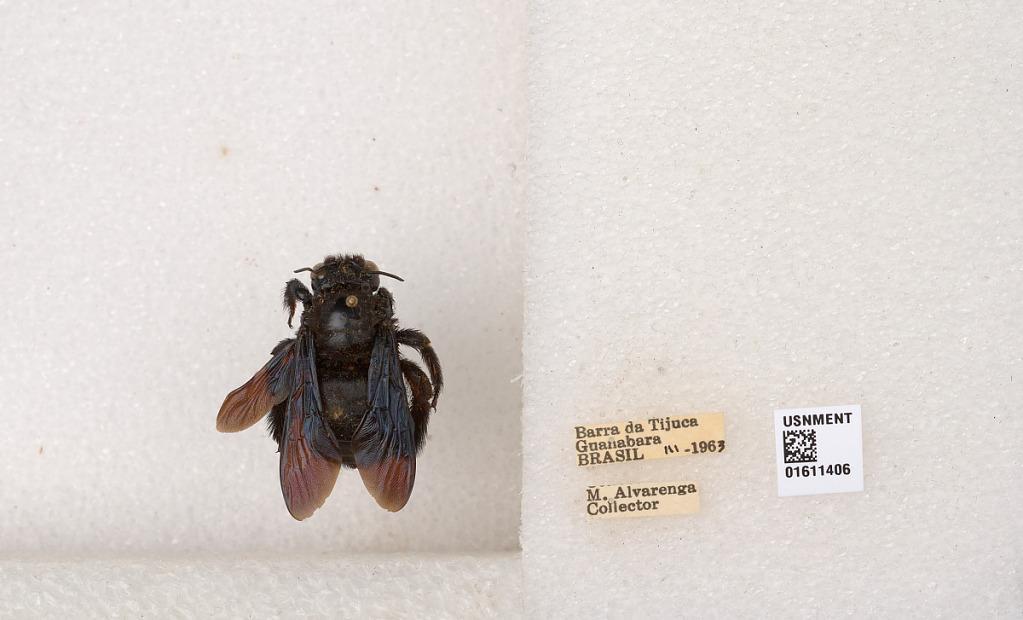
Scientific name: Xylocopa
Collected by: P. Herbst
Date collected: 1963-3-1
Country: Brazil
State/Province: Rio de Janeiro
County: Rio de Janeiro
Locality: Barra da Tijuca, Guanabara